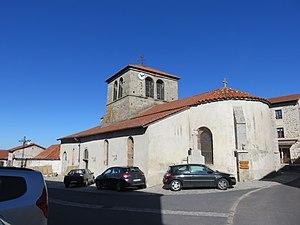
Église Saint-Pierre de Saint-Pierre-du-Champ, dans la Haute-Loire.